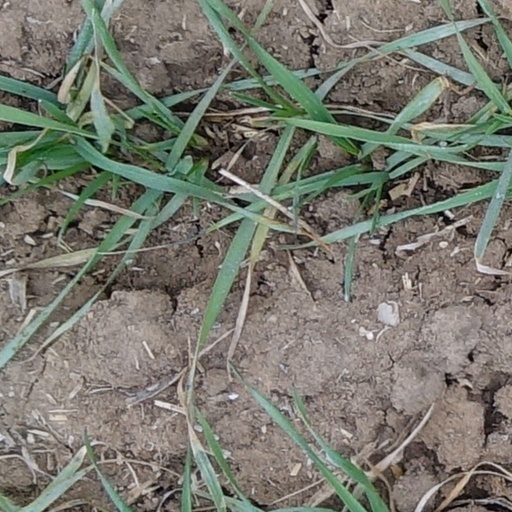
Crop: wheat